Scheduled monuments in Moray

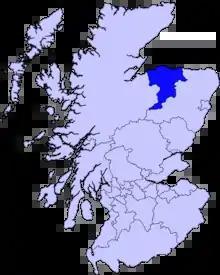
Moray shown within Scotland

A scheduled monument in Scotland is a nationally important archaeological site or monument which is given legal protection by being placed on a list (or "schedule") maintained by Historic Environment Scotland. The aim of scheduling is to preserve the country's most significant sites and monuments as far as possible in the form in which they have been inherited.